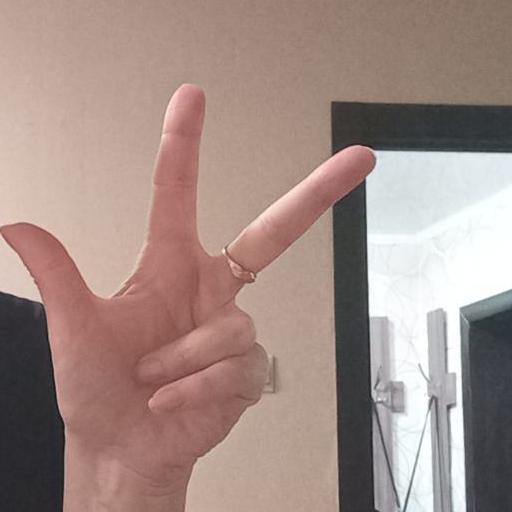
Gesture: three2